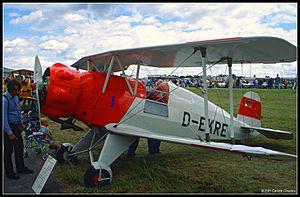
Bücker Flugzeugbau était une usine de construction aéronautique allemande spécialisée dans la réalisation d'avions de compétition et d’écolage. Elle avait été fondée en 1933 à Berlin-Johannisthal par Carl Clemens Bücker, un ancien pilote de l’aviation de marine de la Première Guerre mondiale avant d’être déménagée en 1935 vers un site plus grand à Rangsdorf près de Berlin. Bücker avait fait venir avec lui de Suède, d’où il avait travaillé étroitement avec l’usine de Ernst Heinkel située à Rostock, son ingénieur en chef Anders Anderson. De cette coopération résultèrent plusieurs avions qui rendirent le nom Bücker célèbre dans le monde entier et furent construits sous licence dans plusieurs pays. La Luftwaffe en pleine expansion compta aussi par la suite parmi ses donneurs d'ordres. Après la capitulation, comme toute l’industrie aéronautique et de défense allemande, les usines Bücker furent confisquées et utilisées par les troupes d’occupation soviétiques.